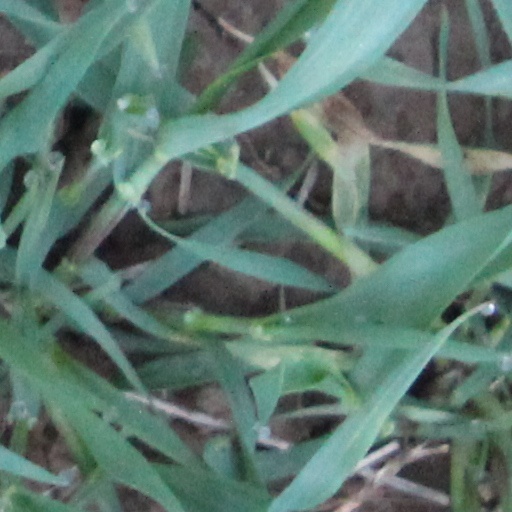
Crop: wheat